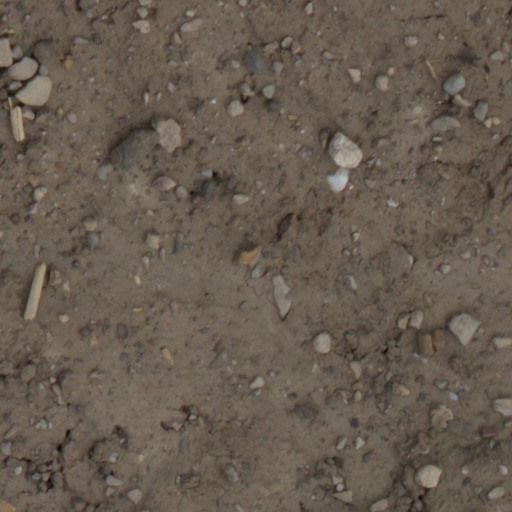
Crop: wheat